Salzwedel–Dannenberg railway

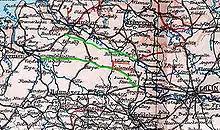
Lüchow lay between the Wittenberge–Buchholz (above) and Stendal–Langwedel lines and was linked to a stub line in 1891

The Salzwedel–Dannenberg railway was a branch line between Salzwedel in the north of Saxony-Anhalt and Dannenberg in eastern Lower Saxony in Germany. It was built in 1891 by the Prussian state railways, initially as a stub line from Salzwedel to Lüchow and extended in 1911 to Dannenberg. Shortly before the end of the Second World War the line between Salzwedel in the Soviet Zone and Lübbow in the British Zone was cut. Passenger services ceased in 1975, goods trains continued tor run until the end of 1997. The section still being worked between Lüchow and the station at Dannenberg Ost has been owned since 2001 by the Deutsche Regionaleisenbahn (DRE) and is called the Jeetzel Valley Railway ("Jeetzeltalbahn").